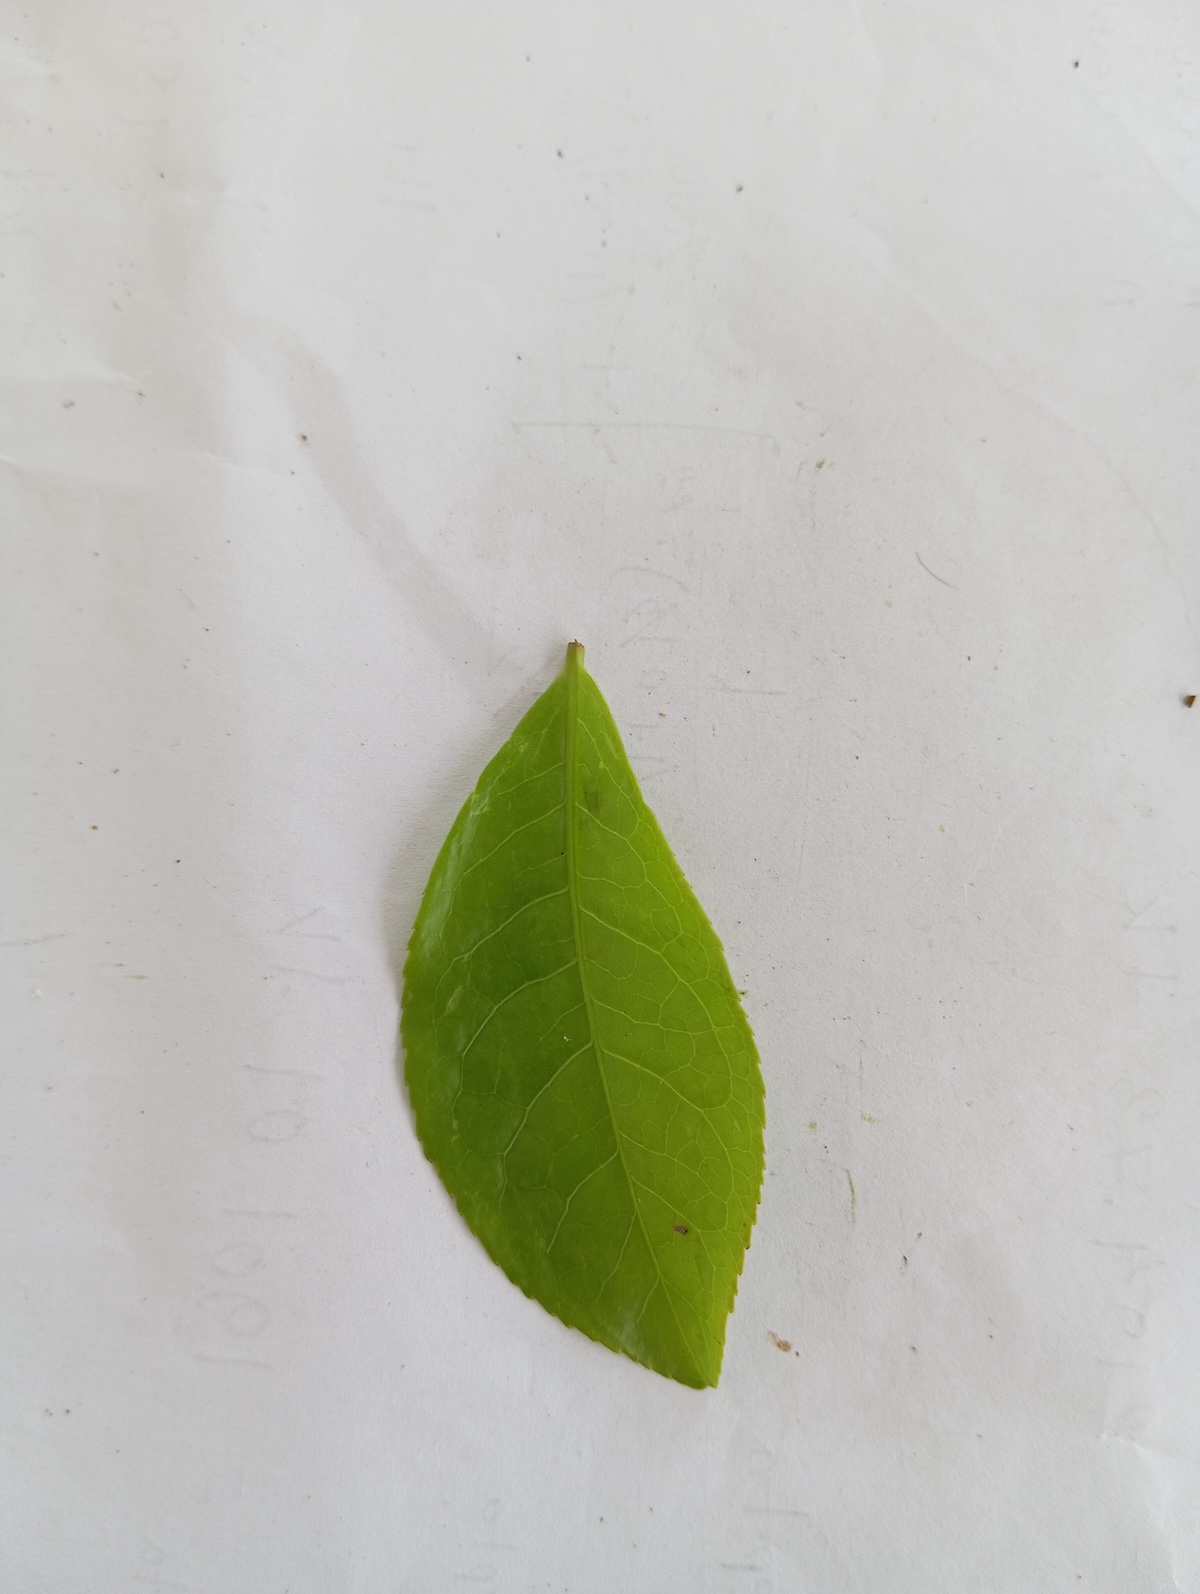
Label: Healthy leaf